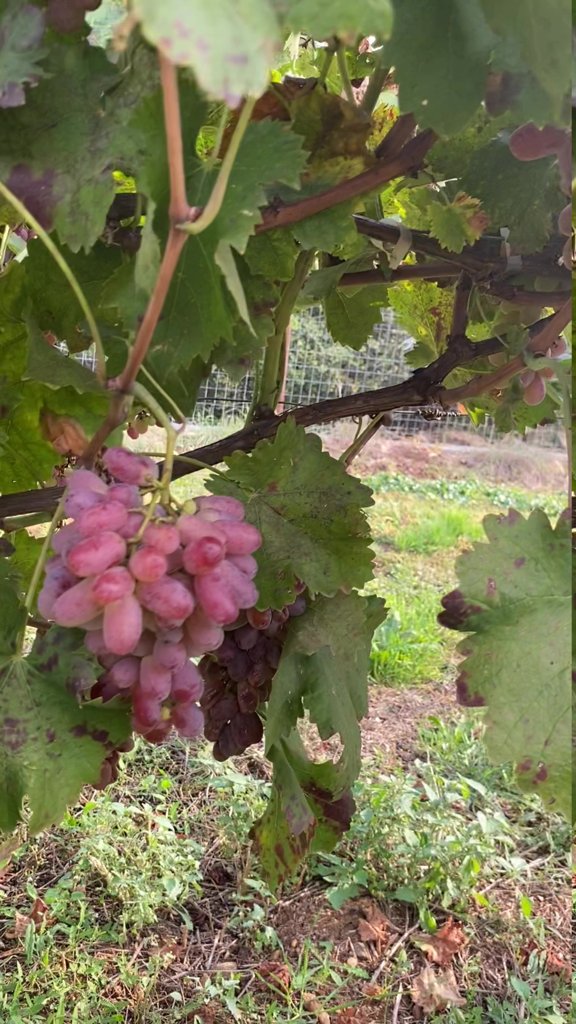
Berries visible: 55
Grape clusters: 2